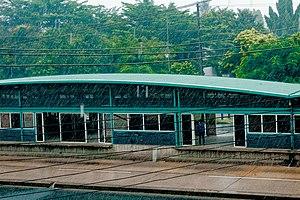
Dar es Salam, autrefois Mzizima, est la plus grande ville, le centre économique et l'ancienne capitale de la Tanzanie.